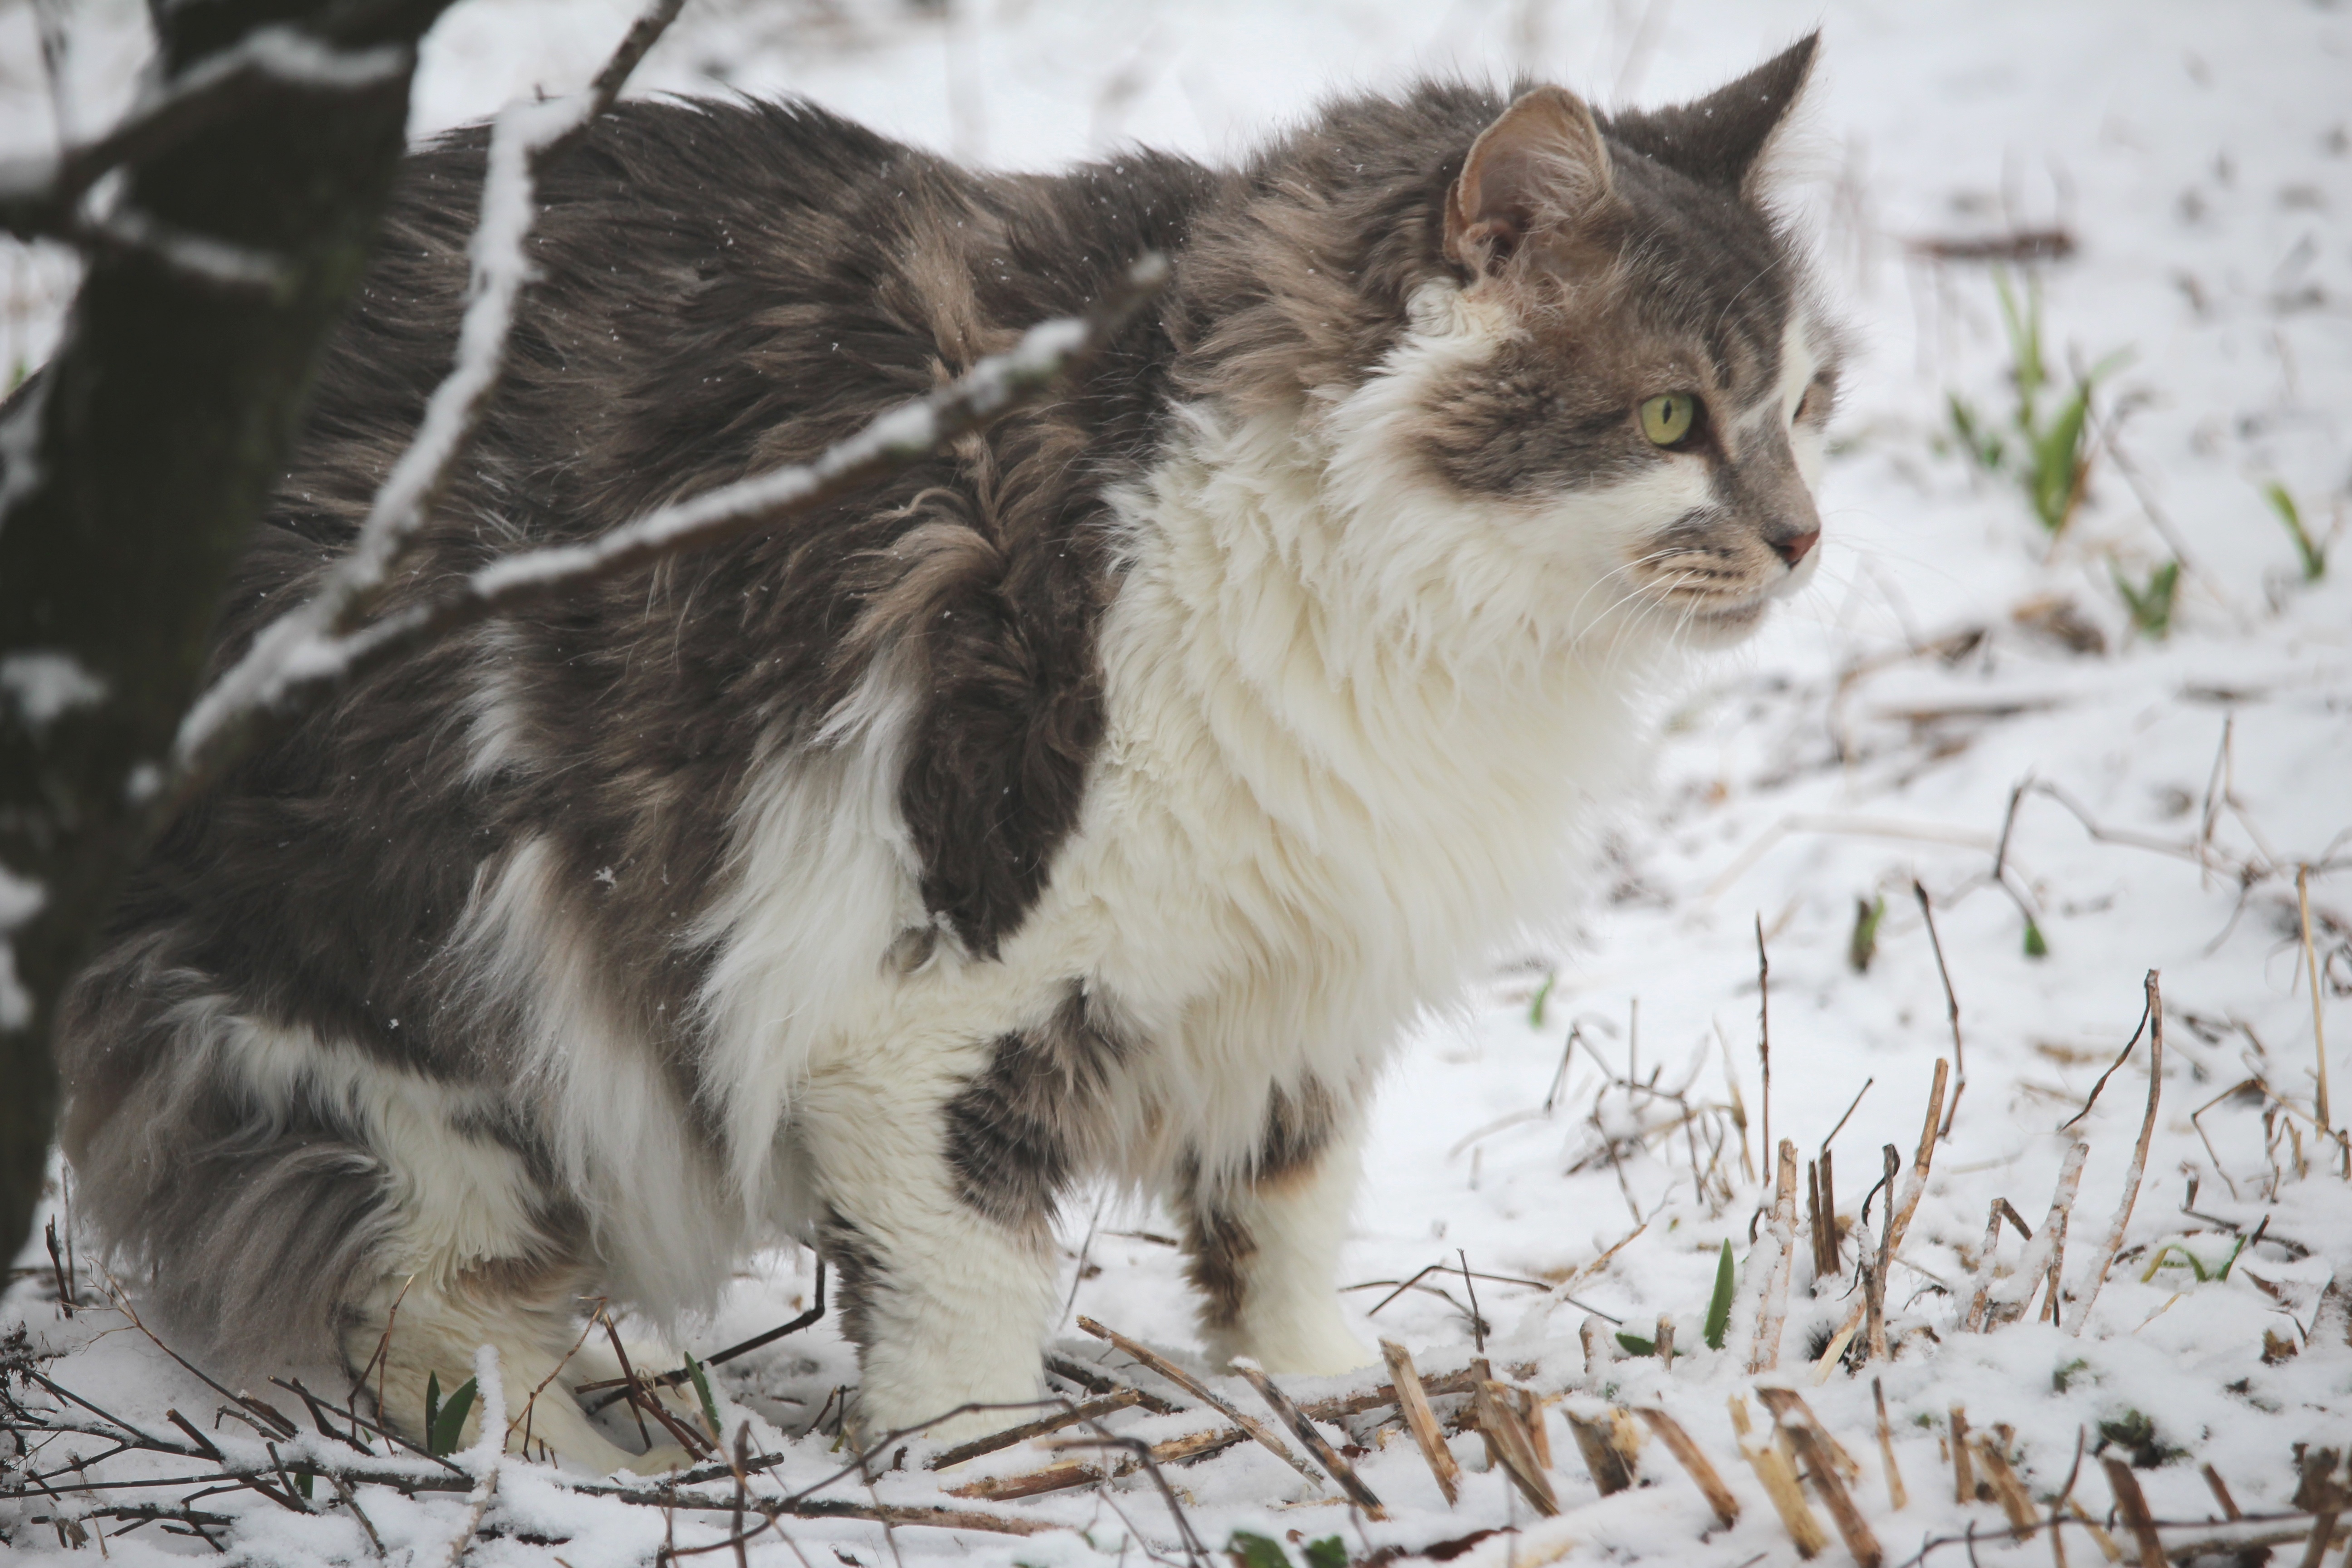
kitten, cat, mammal, fauna, whiskers, vertebrate, norwegian forest cat, wild cat, small to medium sized cats, cat like mammal, domestic long haired cat